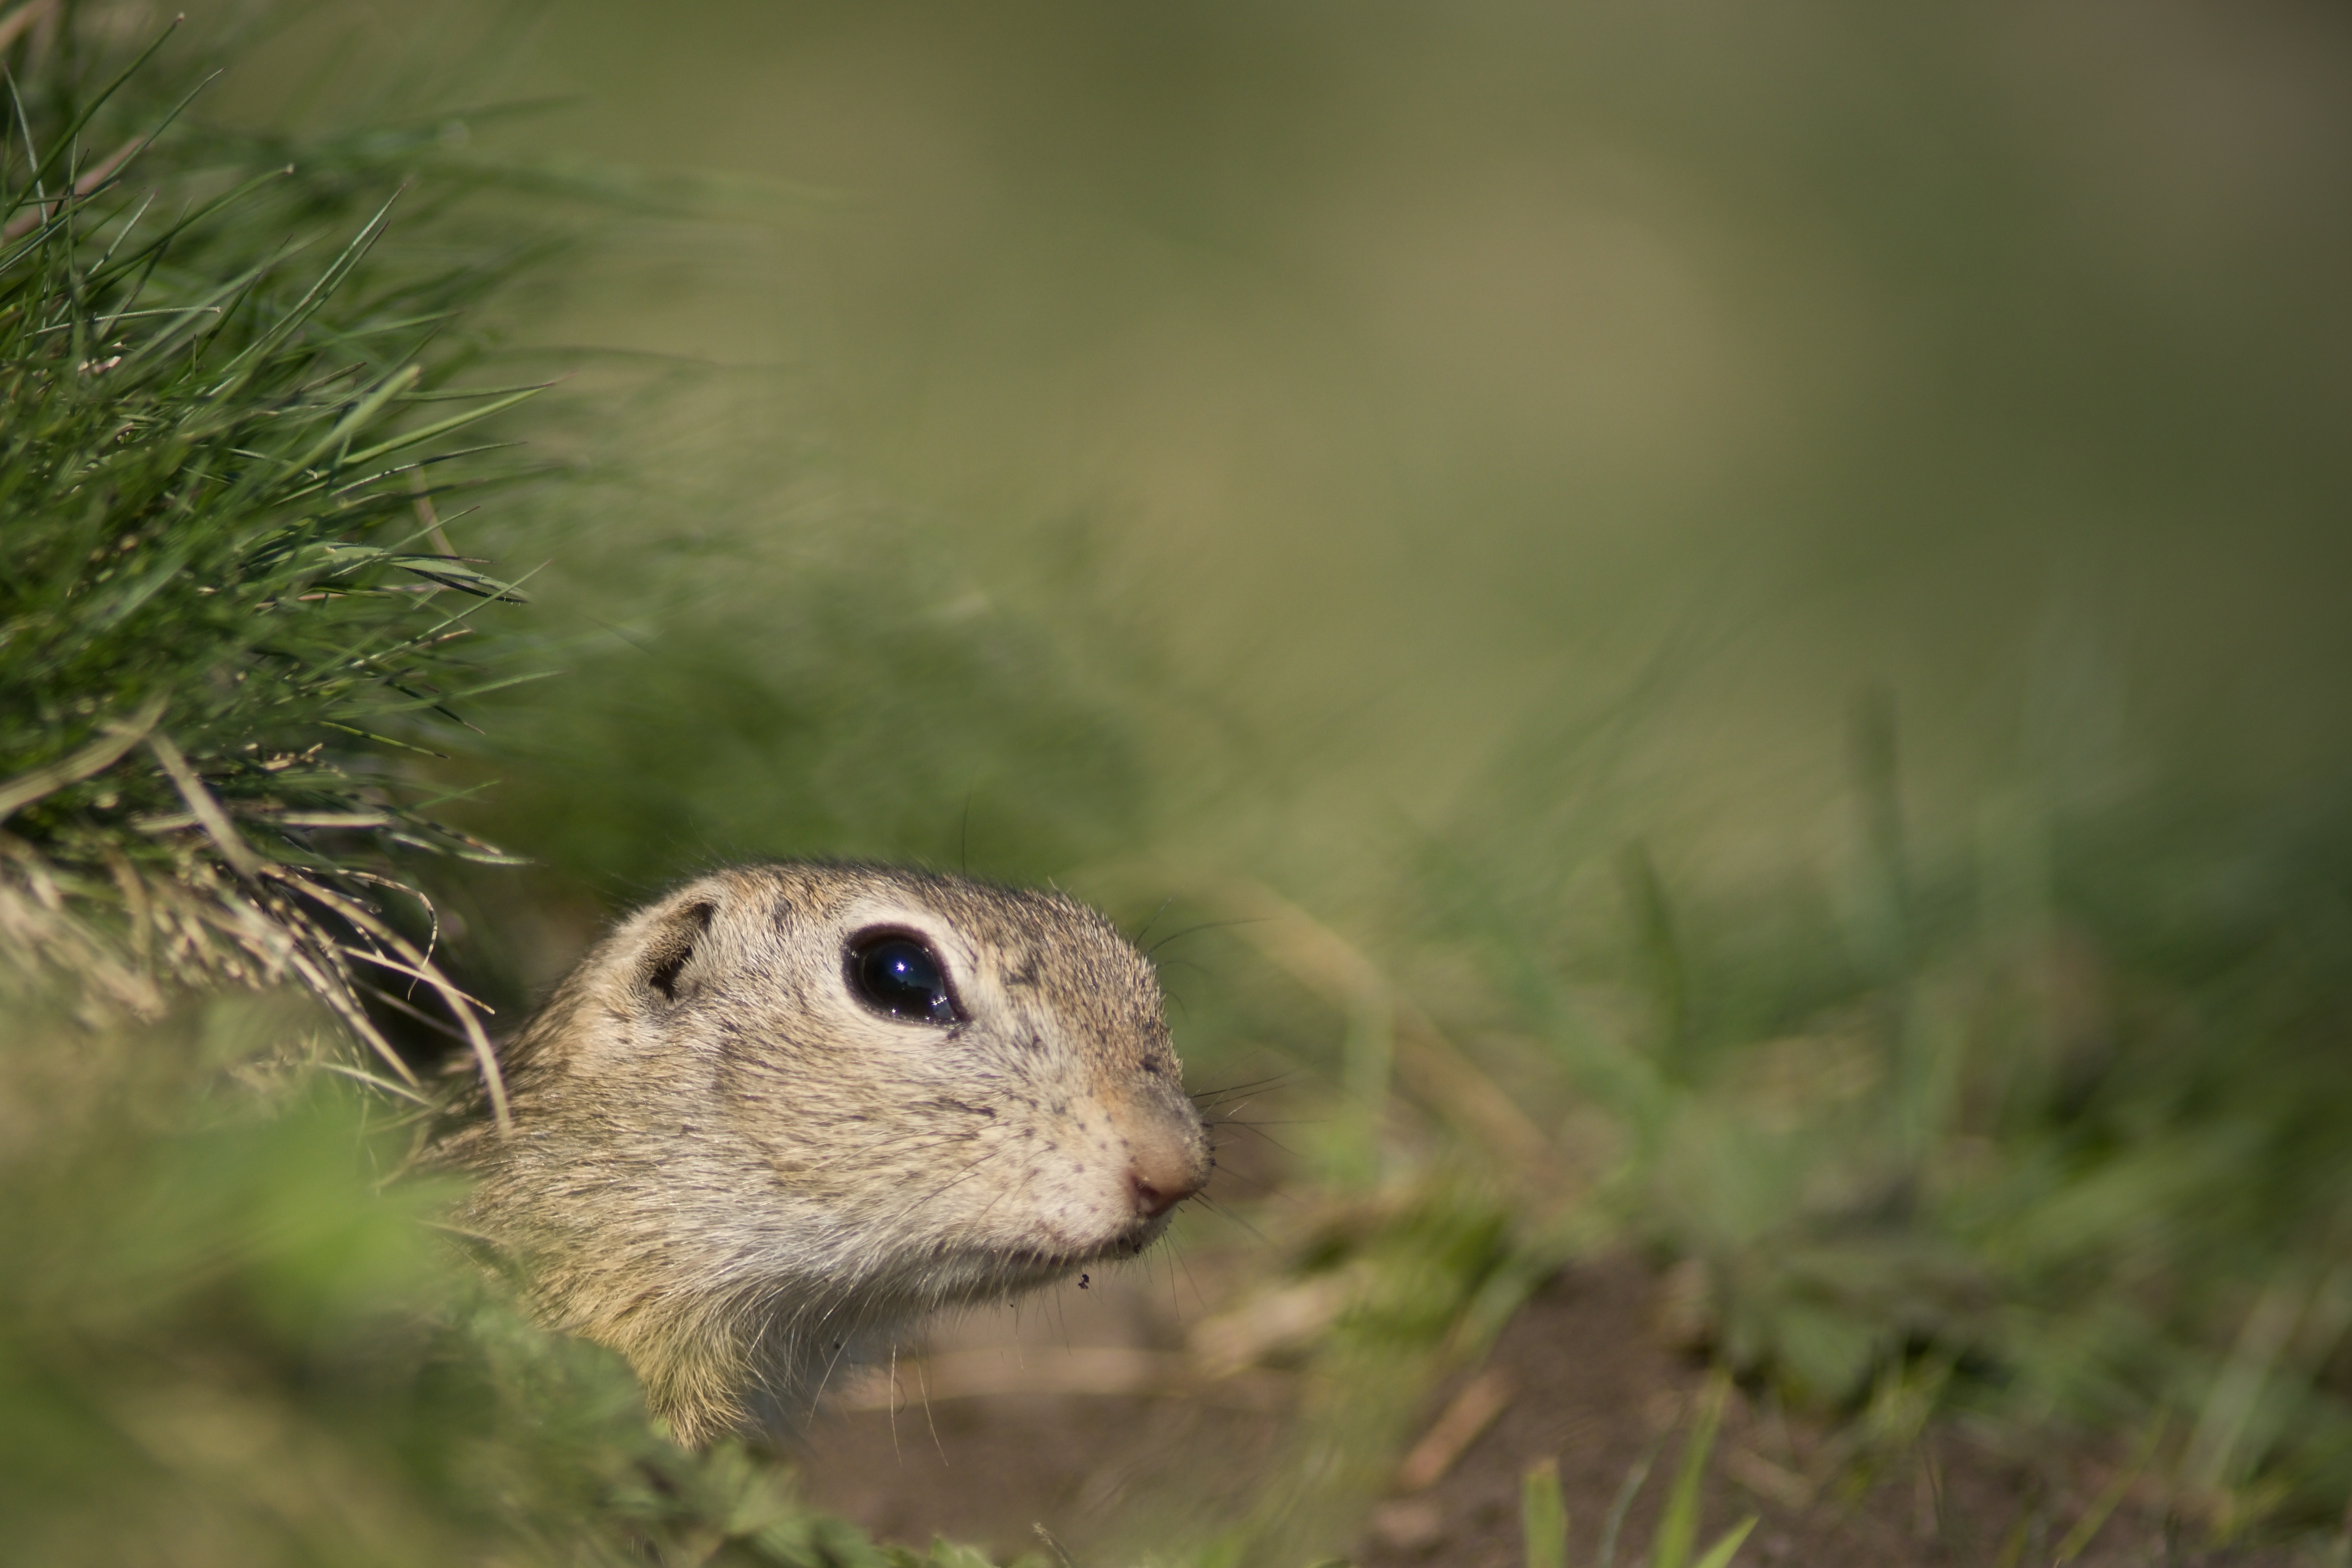
nature, grass, branch, meadow, prairie, flower, animal, wildlife, spring, green, mammal, squirrel, rodent, fauna, close up, whiskers, vertebrate, chipmunk, gopher, nora, macro photography, prairie dog, esk st edoho, gerbil